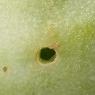
Crop: Tomato
Condition: helicoverpa-armigera-p